Avivato

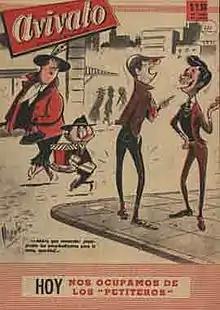

Avivato is a 1949 Argentine film of the classical era of Argentine cinema, directed and written by Enrique Cahen Salaberry with Ariel Cortazzo. Starring Pepe Iglesias.